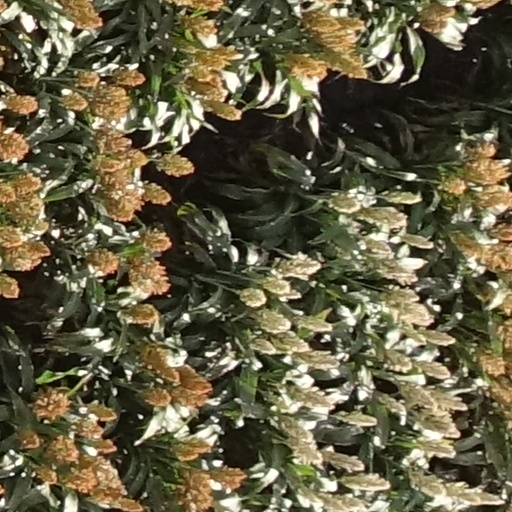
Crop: sorghum